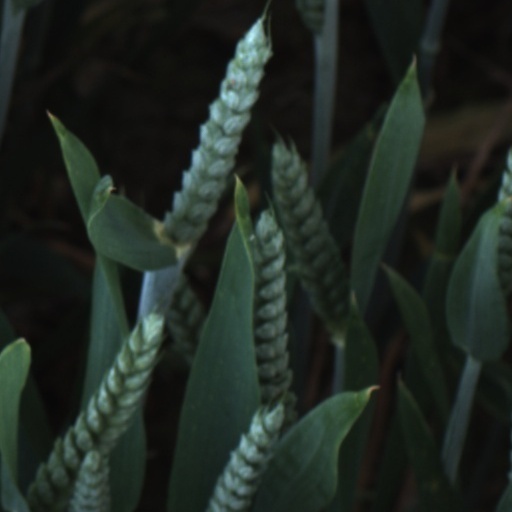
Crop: wheat